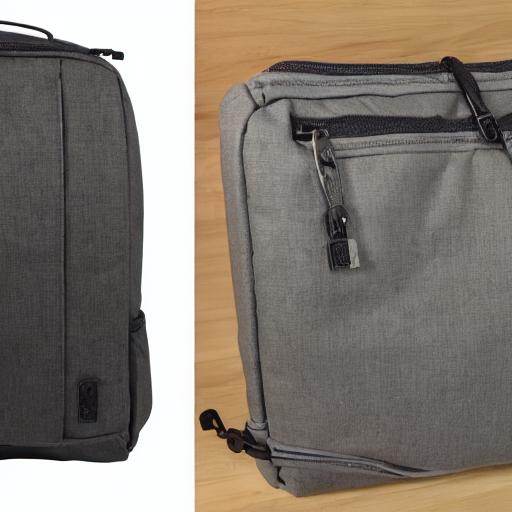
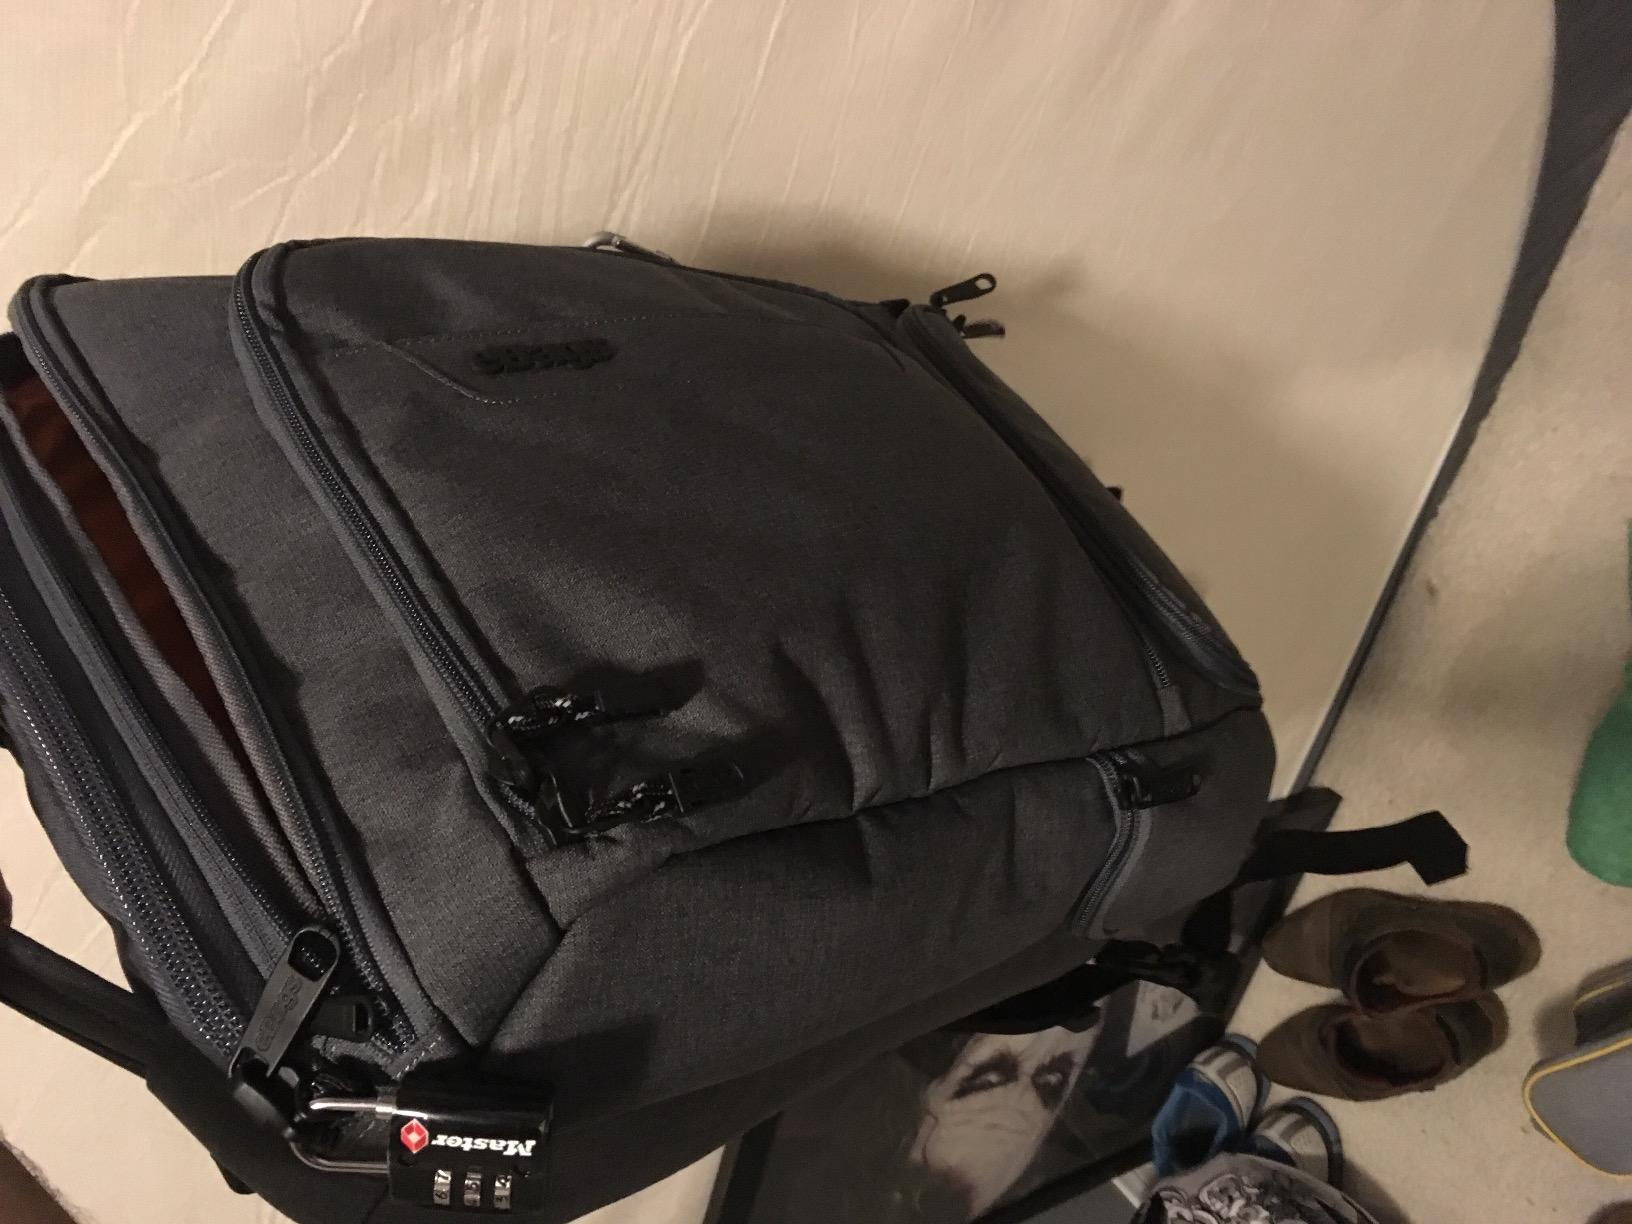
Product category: bag
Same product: no